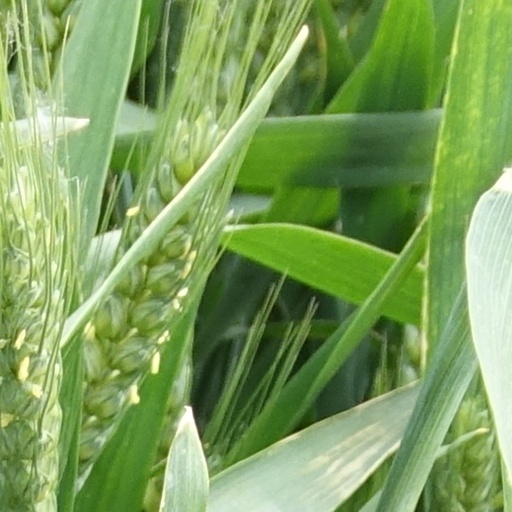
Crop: wheat